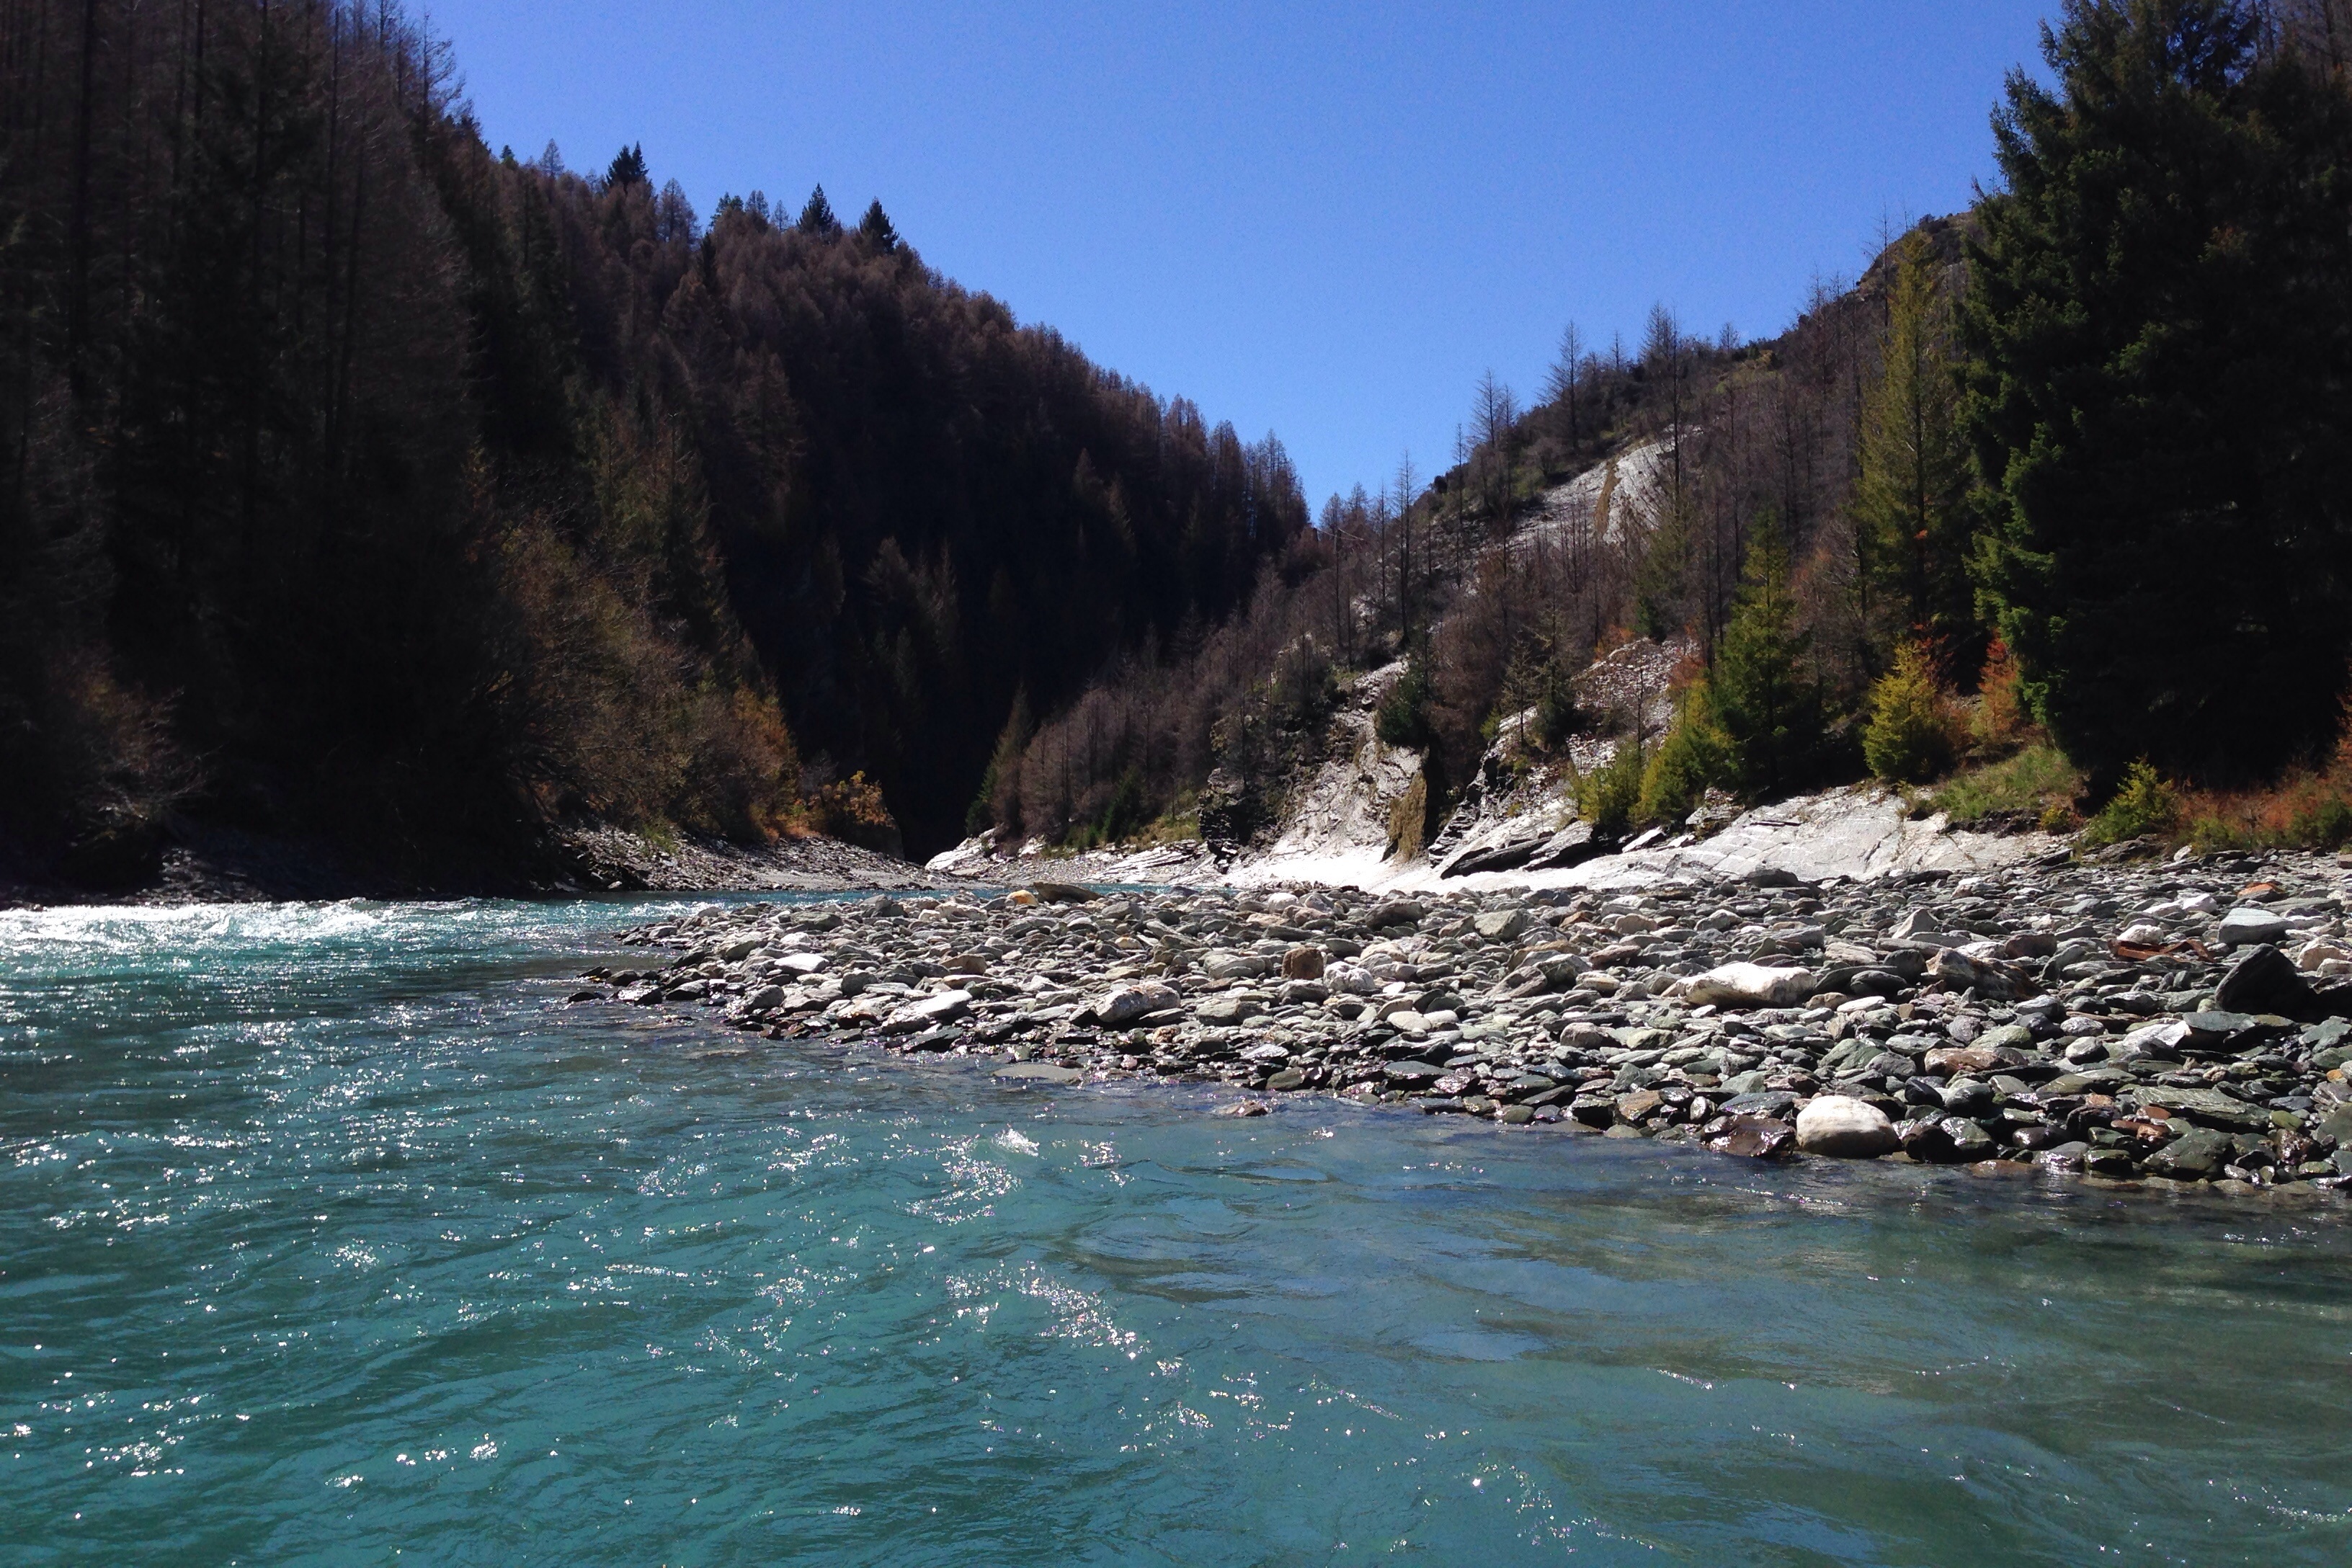
sea, wilderness, boat, river, vehicle, rapid, body of water, boating, rapids, kayaking, queenstown, landform, lord of the rings, geographical feature, recreational fishing, skippers canyon